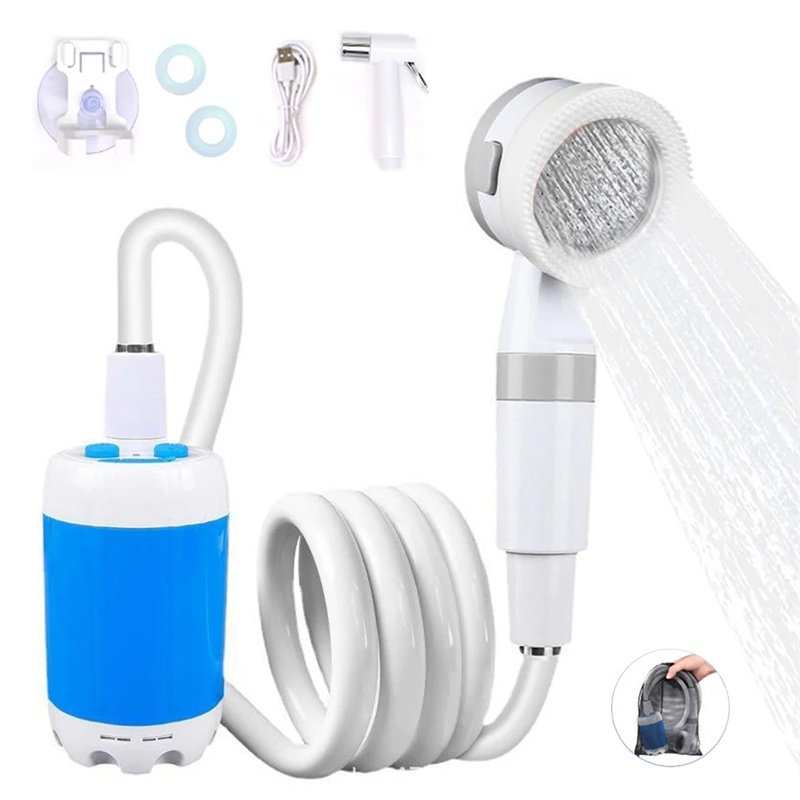
Outdoor Camping Shower Portable Electric Shower Gadgets Waterproof 5000mAh Rechargeable Battery Powered For Hiking Traveling
Overview: Installation-Free: Portable outdoor shower, no installation required, convenient to use, very suitable for camping, hiking, backpacking, beach, pet, watering, etc. Humanized Design: The water pump supports low and high-mode water flows, and the showerhead supports 3 water output modes, which you can adjust according to your needs. Support one-button to stop the water, one-handed operation, convenient and practical. Long Endurance: Built-in 5000mAh large-capacity battery, low power consumption, more than 1 hour for high water flows and more than 2 hours for low water flows, which can meet your daily bathing needs. Easy Cleaning: Removable bottom design, easy to maintain, prolong the lifespan of the shower pump. The built-in filter can effectively filter the impurities in the water. Reliable Quality: Made of ABS engineering plastics, strong, anti-fall and high temperature resistant, not easy to age. IPX7 waterproof rating can be submerged in water, no leakage, safer to use. Product information: Function:Massage,automatic water,rain shower Material:ABS Installation:Self-installation Process:Injection molding Working Temperature:60 degrees Packing list: Water pump*1 Showerhead*1 Rubber ring *2 Shower rack *1 PVC pipe *1 Charging cable *1 Product Image:
Brand: Chad The Shop
Category: Sporting Goods > Outdoor Recreation > Camping & Hiking > Portable Toilets & Showers > Portable Showers & Privacy Enclosures > Portable Showers